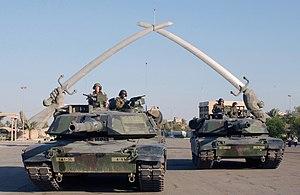
La guerre d'Irak ou seconde guerre du Golfe commence officiellement le 20 mars 2003 avec l'invasion de l'Irak par la coalition menée par les États-Unis contre le Parti Baas de Saddam Hussein. L'invasion a conduit à la défaite rapide de l'armée irakienne, à la capture et l'exécution de Saddam Hussein et à la mise en place d'un nouveau gouvernement.
L’opération Liberté irakienne est le nom donné au début de la guerre d'Irak par le département de la Défense des États-Unis dont l'objectif officiel principal est d'évincer Saddam Hussein et le Parti Baas du pouvoir, ainsi que d'« instaurer la démocratie en Irak ».
Les Mains de la victoire est une arche triomphale au centre de Bagdad, en Irak. L'arche consiste en une paire de mains tenant des sabres croisés. Les deux arches marquent les entrées pour un lieu de parade construit pour commémorer la supposée victoire de l'Irak dans la guerre Iran-Irak.
Oprah Gail Winfrey /ˈoʊpɹə ɡeɪl ˈwɪnfɹi/ communément appelée Oprah, née le 29 janvier 1954 à Kosciusko, est une animatrice et productrice américaine de télévision et de cinéma, actrice, critique littéraire et éditrice de magazines. Elle est surtout connue pour son talk show The Oprah Winfrey Show produit par sa propre société Harpo Productions basée à Chicago. Son talk show a gagné plusieurs prix, et est devenu le programme le plus vu dans l'histoire de la télévision jusqu'à son dernier épisode le 25 mai 2011. Oprah est également actrice, elle a été nommée aux Oscars. Elle a été classée la personnalité afro-américaine la plus riche du XXᵉ siècle, l'Afro-américaine la plus philanthrope de tous les temps, et est la milliardaire noire la plus riche dans le monde. Selon le magazine Forbes, elle est la deuxième fortune de l'industrie du divertissement.
L'histoire militaire des États-Unis s'étend sur une période de moins de deux siècles et demi. Au cours de cette période, les États-Unis sont partis d'une alliance de treize colonies britanniques sans armée professionnelle pour devenir l'une des trois superpuissances de la fin du XXᵉ siècle et du début du XXIᵉ siècle.